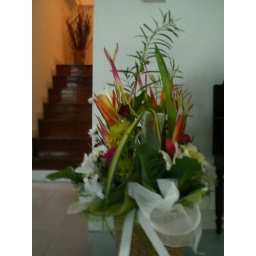
all the flowers after the concert.. i had no where to put them so i put them in a basket :P